Foreign support of Finland in the Winter War

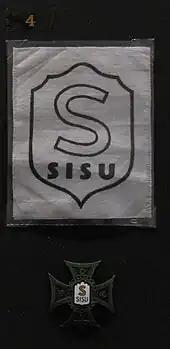
Shoulder patch and insignia of British Sisu Winter War volunteer unit.

The North Norwegian county of Finnmark received over 1,000 Finnish refugees from Petsamo by 6 February 1940; as the Red Army advanced through that lightly defended area Finnish civilians sought shelter on the Norwegian side of the Pasvik/Paatsjoki River. By the end of the war, some 1,600 Finnish civilians had fled to Norway. Finnish soldiers of the independent Lapland Group that retreated across the border into Finnmark were transported south and interned at Hegra Fortress in the Nord-Trøndelag county of Central Norway. The internees were released and returned to Finland at the turn of the year 1939–1940. As the Finns had retreated in the northern areas, they had carried out a scorched earth policy, destroying all housing and infrastructure to impede the Soviet advance.